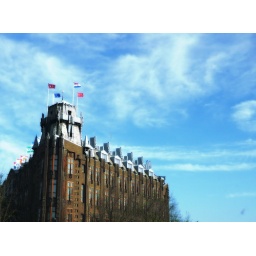
castle in the sky